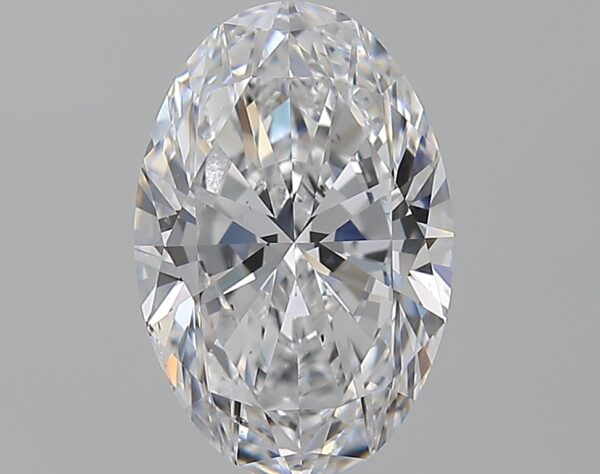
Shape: oval
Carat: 3.01
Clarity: SI1
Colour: D
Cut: EX
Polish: EX
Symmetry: EX
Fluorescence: N
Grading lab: GIA
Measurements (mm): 11.85 x 7.87 x 4.8